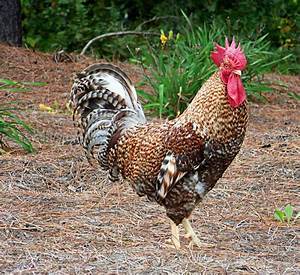
Label: gallina